Kew Gardens–Union Turnpike station

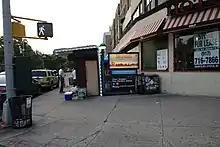
Entrance to the southeastern corner of 80th Road and Queens Boulevard

The Queens Boulevard Line was one of the first built by the city-owned Independent Subway System (IND), and was planned to stretch between the IND Eighth Avenue Line in Manhattan and 178th Street and Hillside Avenue in Jamaica, Queens. The line was first proposed in 1925. Construction of the line was approved by the New York City Board of Estimate on October 4, 1928. As planned, Union Turnpike was to be one of the Queens Boulevard Line's five express stops, as well as one of 22 total stops on the line between Seventh Avenue in Manhattan and 178th Street in Queens. The line was constructed using the cut-and-cover tunneling method, and to allow pedestrians to cross, temporary bridges were built over the trenches.